Mickie Yoshino

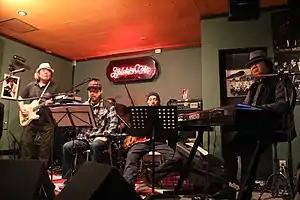
The Golden Cups at Honmoku Golden Cup, 2013

In the early 2000s, Yoshino participated in the reunion of the Golden Cups and a documentary film, "The Golden Cups One More Time", which was produced by Altamira Pictures. The movie showed the band's influence on many Japanese rock players, such as Kiyoshiro Imawano, Akiko Yano, Takayuki Inoue, and Ken Yokoyama.